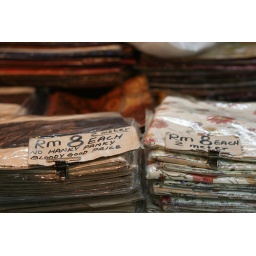
night market near the beach